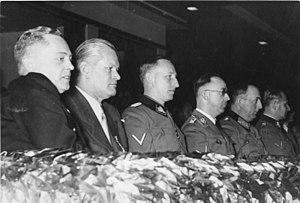
Le Dʳ Karl Ritter von Halt, né Karl Ferdinand Halt fut un dirigeant du sport sous le régime nazi puis de l’Allemagne fédérale.